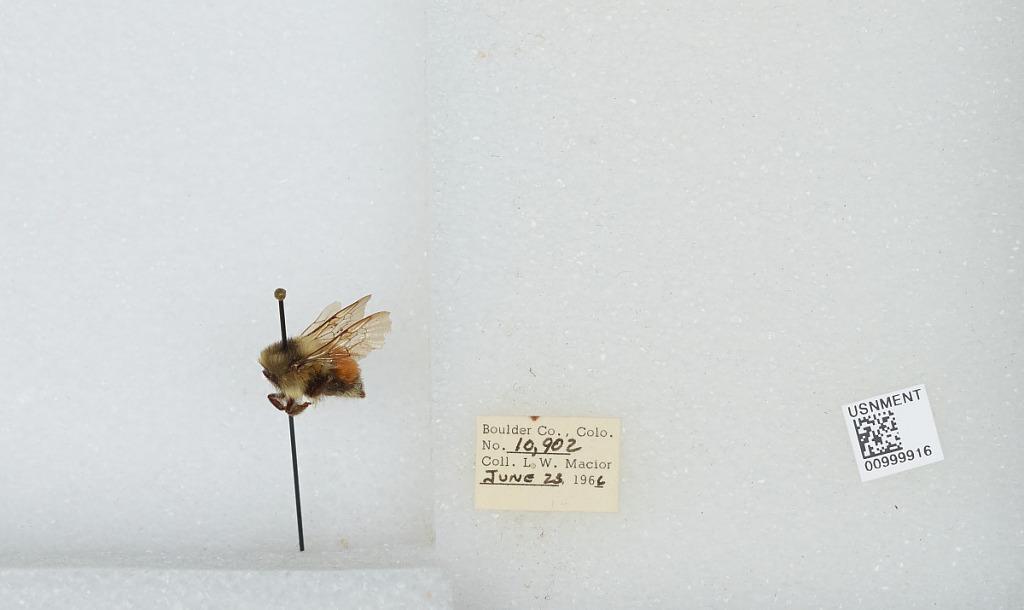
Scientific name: Bombus (Pyrobombus) melanopygus Nylander
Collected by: L. Macior
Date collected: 1966-6-23
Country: United States
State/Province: Colorado
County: Boulder
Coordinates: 40.015, -105.27